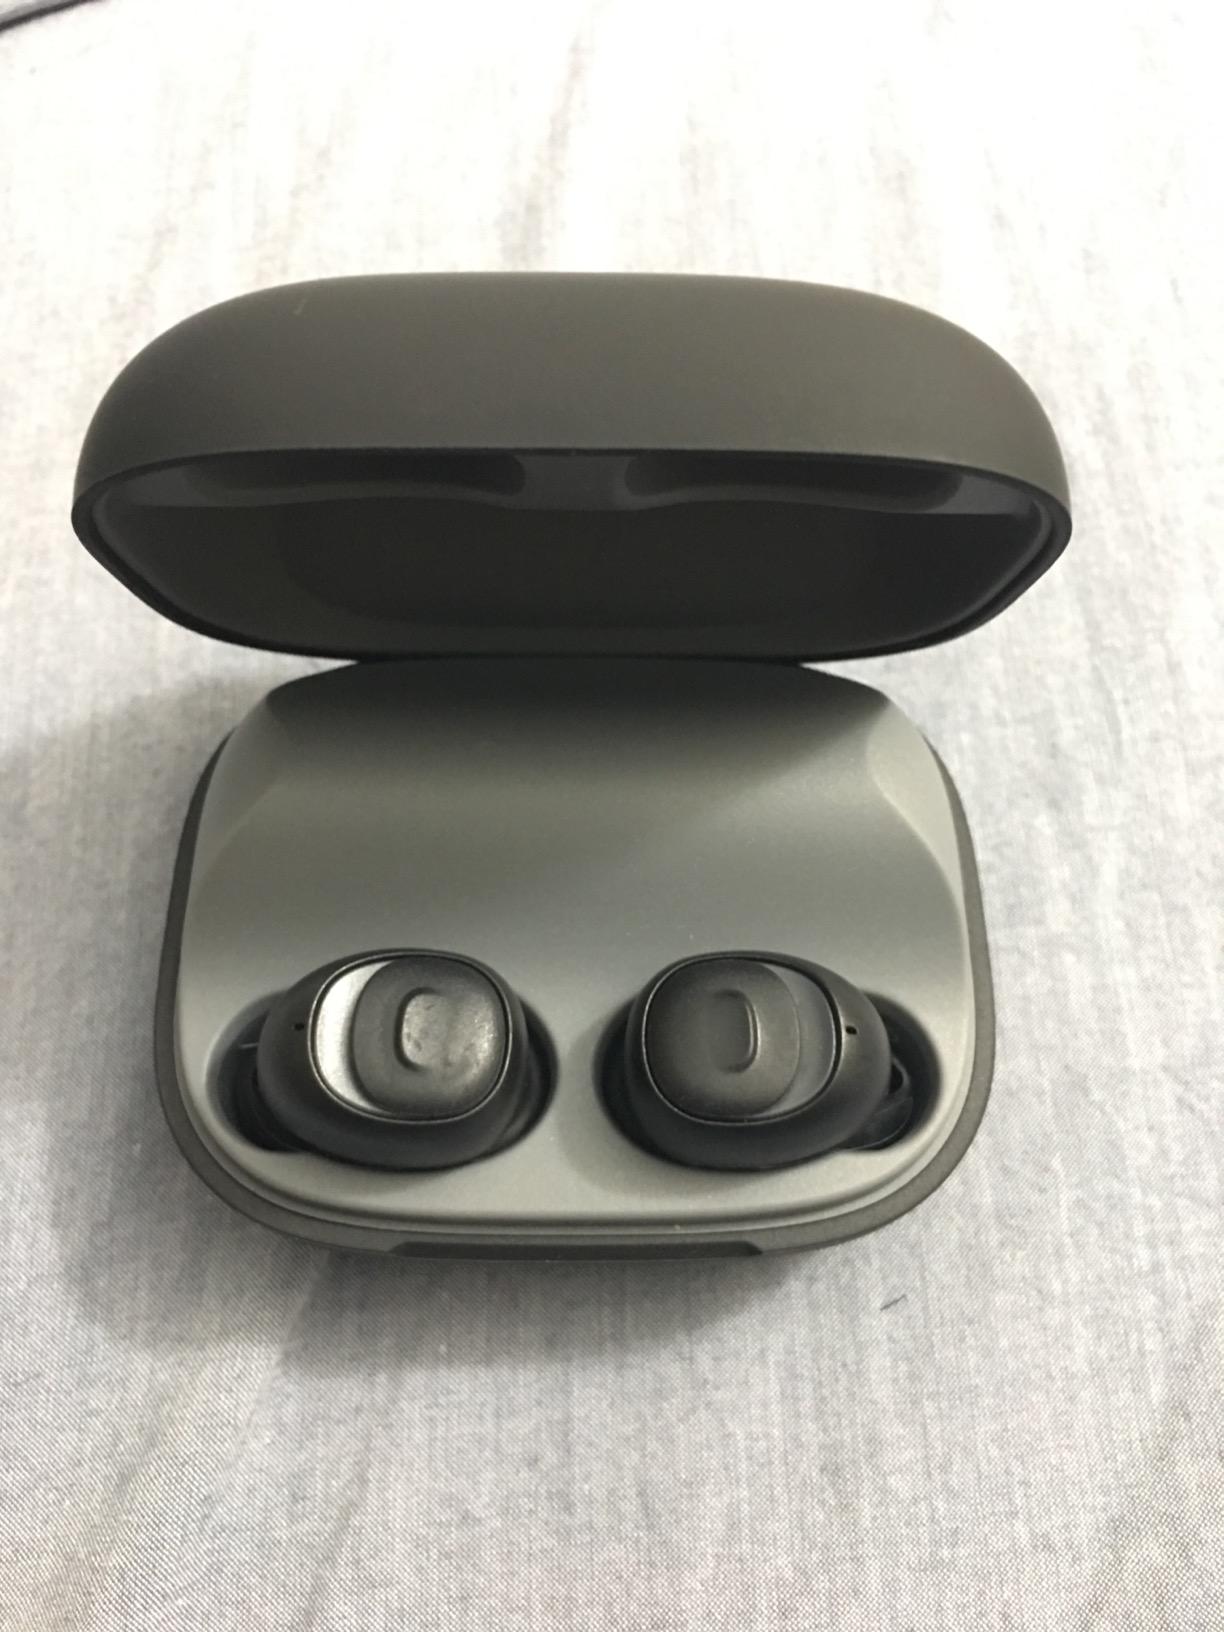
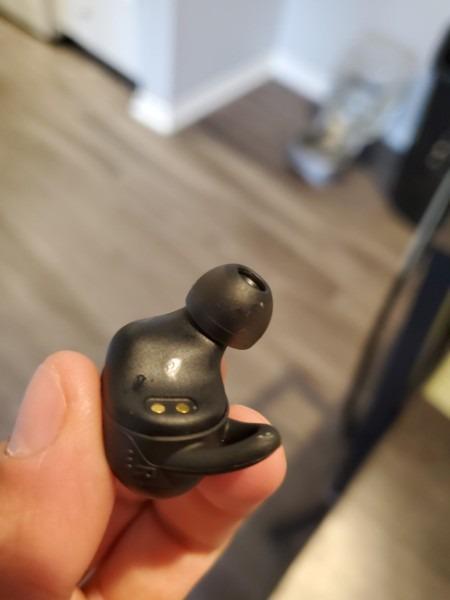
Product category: earbuds
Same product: no